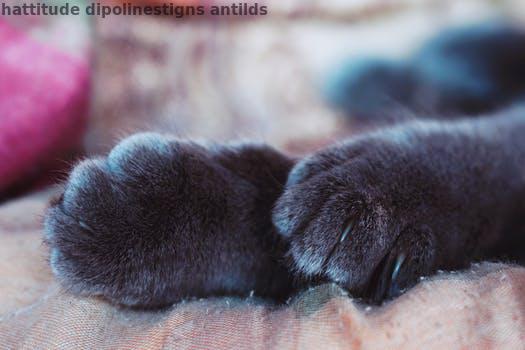
Label: Watermark